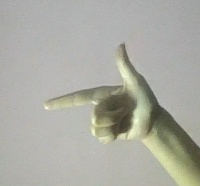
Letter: yaa